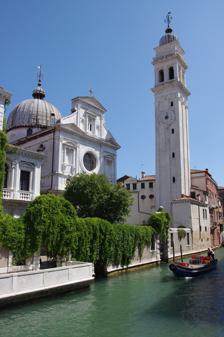
Building: San Giorgio dei Greci
Country: Italy
Year built: 1592
Church in Venice, Italy San Giorgio dei Greci San Giorgio dei Greci with its campanile Religion Affiliation Greek Orthodox Province Venice Location Location Venice , Italy Shown within Venice Show map of Venice San Giorgio dei Greci (Italy) Show map of Italy Geographic coordinates 45°26′07″N 12°20′41″E / 45.4354°N 12.3448°E / 45.4354; 12.3448 San Giorgio dei Greci ( Greek : Ἅγιος Γεώργιος τῶν Ἑλλήνων , romanized : ´Agios Geórgios ton Ellínon , lit. 'Saint George of the Greeks') is a church in the sestiere (neighborhood) of Castello, Venice , northern Italy . It was the center of the Scuola dei Greci , the Confraternity of the Greeks in Venice.  Around this period there was a similar church in Naples called Santi Pietro e Paolo dei Greci .  There was also a Greek Brotherhood of Naples. For centuries, despite the close ties of Venice to the Byzantine world ( Venice has been part of the Byzantine Empire), the Greek Orthodox rite was not permitted in Venice. In 1498, the Greek community in Venice gained the right to found the Scuola de San Nicolò dei Greci , a confraternity which aided members of that community. In 1539, after protracted negotiations, the papacy allowed the construction of the church of San Giorgio, financed by a tax on all ships from the Orthodox world. The Iconostasis of the church Construction was started by Sante Lombardo , and from 1548, by Giannantonio Chiona . The belltower was built in 1592. The interior has a monument to Gabriele Seviros (1619) by Baldassarre Longhena . The dome of the church was frescoed with the Last Judgement (1589–93) by Giovanni Kyprios . Other artists who completed work for the church were Markos Bathas , Thomas Bathas , Venediktos Emporios , and Michael Damaskinos . Emanuele Tzane-Buniales , a priest and hagiographer from Crete .  Tzanes frescoed the Saints Simeon and Alypios, ascetic hermits, atop the pilasters.  Other famous Greek artists associated with the church were: Konstantinos Tzanes , Philotheos Skoufos , Ioannis Moskos , Leos Moskos and Emmanuel Tzanfournaris . Amongst the treasures in this church are three icons which Anna Notaras , daughter of Loukas Notaras , the last megas doux of the Byzantine Empire, brought with her to Italy before 1453, and she later gave to the Scuola de San Nicolò dei Greci in trust for when a church observing the Greek Orthodox faith could be constructed. These icons comprise: one of Christ in His glory surrounded by symbols of the four Evangelists and figures of the 12 Apostles; another of Christ Pantokrator ; and the third is an image of the Virgin Hodegetria . Near the church lies the Flanginian School , a Greek teachers' school, which today houses the Hellenic Institute of Byzantine and Post-Byzantine Studies in Venice . The Museum was established by Sophia Antoniadis . Michael Damaskinos Eighteen of the icons of the Iconostasis were completed by Damaskinos Between 1560–1583, Michael Damaskinos completed works for the church.  Twenty-five of his major works are located in Venice.  Twenty of his paintings are part of San Giorgio dei Greci.  Eighteen of his icons are part of the iconostasis of the church.  One of them portrays the Archangel Michael.  Nine of the paintings exhibit the dodekaorto known as the Great feasts in the Eastern Orthodox Church .  Two of his works are behind the iconostasis within the holy sanctuary.  Four of his works are part of the Hellenic Institute of Venice .  The museum and research facility is associated with San Giorgio dei Greci.  One of his paintings Wedding at Cana is located at the Museo Correr in Venice. Emmanuel Tzanes Doubting Thomas Hellenic Institute of Venice One of the most important eras in San Giorgio dei Greci's history is the period when painter Emmanuel Tzanes was a priest at the institution.  He was associated with the church from 1655–1690.  Some of his most important works were completed while he was in Venice .  One such work was Lady the Lambovitissa completed in 1684.  His brother's famous painter Konstantinos Tzanes and poet Marinos Tzanes were with him.  They were also affiliated with the church.  During this era Greek painters Ioannis Moskos , Leos Moskos and Philotheos Skoufos were also involved with the church. Four of Emmanuel's works are associated with San Giorgio dei Greci. Emmanuel completed an icon of Alypius for the iconostasis.  He painted Abraham and Melchizedek for the door panels of the royal doors.  He completed a Crucifixion for the church. Finally, he also painted Jesus, the Virgin Mary, and John the Baptist on a holy podium (proskinitirio) for the church.  Thirteen of his paintings are housed at the Hellenic Institute of Venice. The museum and research facility are associated with San Giorgio dei Greci. One of his paintings of Saint Spyridon is located at the Museo Correr in Venice. Priests 1527–1868 Ioannis Avgerinos (1527–1533) Cephalonia Ioannis Stamnos (1533–1540) Koroni Michael Savinas (1540) Koroni Nikolaos Trizentis (1540) Koroni Thomas Avlonitis (1551–1553) Corfu Vasileos Varelis or Valeris (1554–1557) Corfu Pakomios Makris (1557–1560) (later Archbishop) Nikolaos Speiris (1560–1571) Variko Ioannis Nathanail (1571) Crete Konstantinos Kigalas (1571) Gavril Seviros (1571–1573) Monemvasia Theofanis Logaras (1573–1575) Cyprus Theofanis Filaretos (1576–1579) Cyprus Yosef Monachos aka Philanthropinos (1576–1579) Georgios Vlastos Pounialetos (1579–1580) Rethimno Fotios Palatianos (1580–1589) Dionisios Katlianos (1589–1590) Zakynthos Antonios Fronimos (1590–1592) Corfu Stamatis Oikonomos (1592–1593) Stamatis Kounias (1593–1611) Nafplion Theofanis Ksenakis (1611) Cyprus Arensnios Karkinadas (1611–1613) Zakynthos Nikolaos Sofianos (1613–1614) Crete Pakomios Doxaras (1616–1618) Zakynthos Markos Gliassis (1618–1622) Prokoros Gialouris (1622) Zakynthos Nikiforos Paskalefs (1622–1628) Alexandros Theofylaktos (1628–1630) Corfu Matheos Kigalas (1630) Petros Kostas (1630–1631) Cyprus Ioannis Stilias (1631–1635) Corfu Emmanuel Porfiris (1633–1635) Theofylaktos Tzanfournaris (1635–1643) Corfu Parthenios Darmaris (1643–1649) Kythira Antonios Bouboulis (1649–1655) Crete Philotheos Skoufos (1655) Crete Emmanuel Padouvas (1655–1659) Emmanuel Tzanes (1659–1690) Rethimno , Crete Gregory Maras (1659–1663) Crete Nikiforos Kalormanos (1663–1672) Georgios Kyprios (1672–1678) Vartholomaos Siropoulos (1678–1680) Georgios Giafounis (1680–1690) Cyprus Athanasious Protosiggelos (1690–1694) Georgios Mayiostas (1694) Crete Ioannis Lampoudis (1694) Methodios Anthrakites (1696–1699) Ioannina Ioannis Avramios (1699) Crete Antonios Prassinikos (1699) Meletios Papadopoulos (1699–1708) Ioannis Patousas (1708) Athens Gregory Skopelitis (1708) Ioannis Halkefs (1708–1711) Venediktos Moskopoulos (1711) Georgios Patousas (1711) Athens Panagiotis Sinopefs (1713–1714) Apostolos Mikos (1714) Ioannis Stais (1714) Ioannis Vouvoulis (1718) Crete Gerasimos Fokas (1718–1720) Cephalonia Spyridon Krassas (1720–1726) Arsenios Ananiou Papagiorgi (1726–1746) Zosimos Mantzavinos (1746–1751) Dimitrios Valasamos (1751) Antonios Papikinos (1751–1758) Spyridon Millias (1758–1760) Corfu Giorgios Fatzeas (1760–1765) Kythira Apostolos Doukas (1765) Lefkada Amvrosios Vitzamanos (1765–1775) Kythira Krisanthos Moskopoulos (1775–1783) Cephalonia Gerasimos Zigouras (1783–1813) Andreas Ardavanis (1813–1820) Cephalonia Ioannis Visvardis (1820–1824) Zakynthos Theodoritos Karidis (1824–1828) Corfu Panagis Farinas (1828–1838) Cephalonia Anthimos Mazarakis (1838–1840) Cephalonia Gerasimos Kalos (1840–1841) Cephalonia Venediktos Desillas (1841–1847) Parga Archimandrite Spyridon Zervos (1847–1851) Corfu Dionisios (1851–1860) Dasillas (1860–1868) Evgenios Perdicaris (1868) Lefkada The church had more than one priest at one given time. Other Greek Churches in Italy Santi Pietro e Paolo dei Greci Greek Orthodox Church of San Nicolò dei Greci Chiesa Greco Ortodossa di Sant'Andrea Apostolo , Rome Italy See also Theodore Palaiologos (stratiote) References Wikimedia Commons has media related to San Giorgio dei Greci (Venice) .